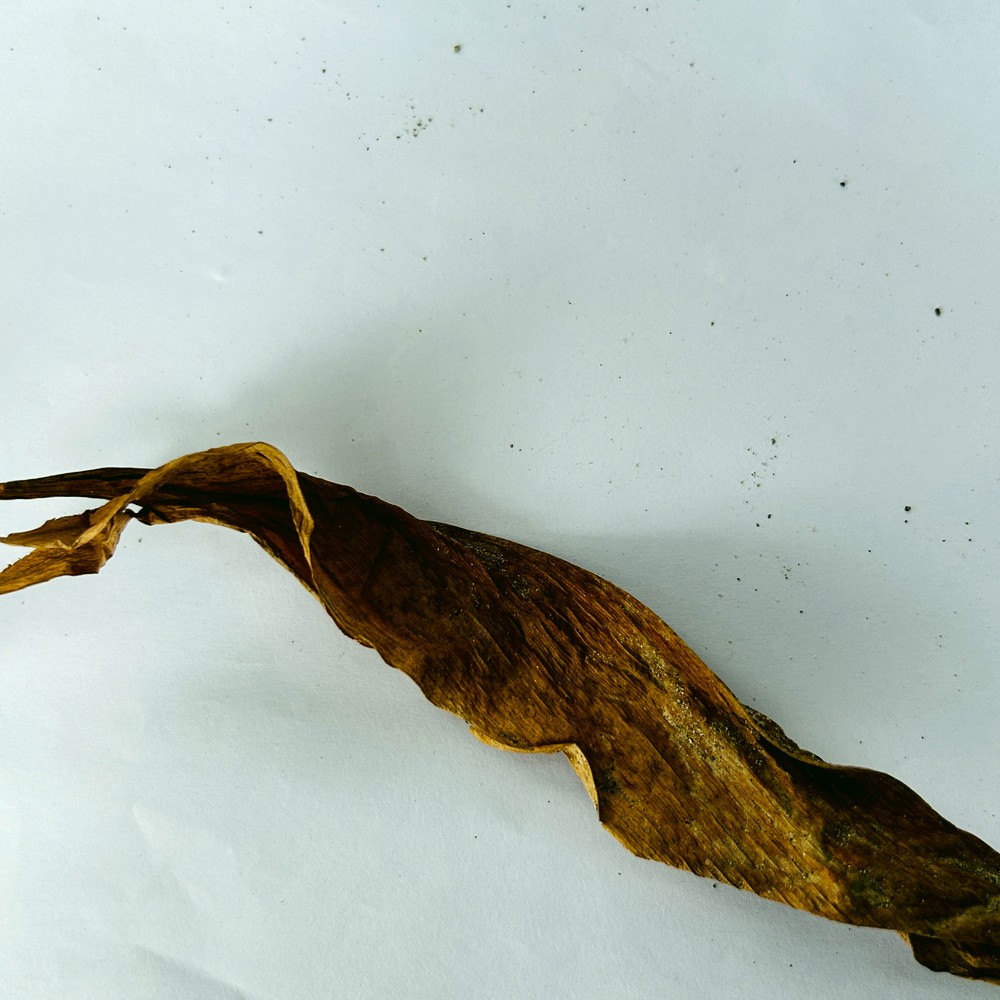
Label: Dry Leaf